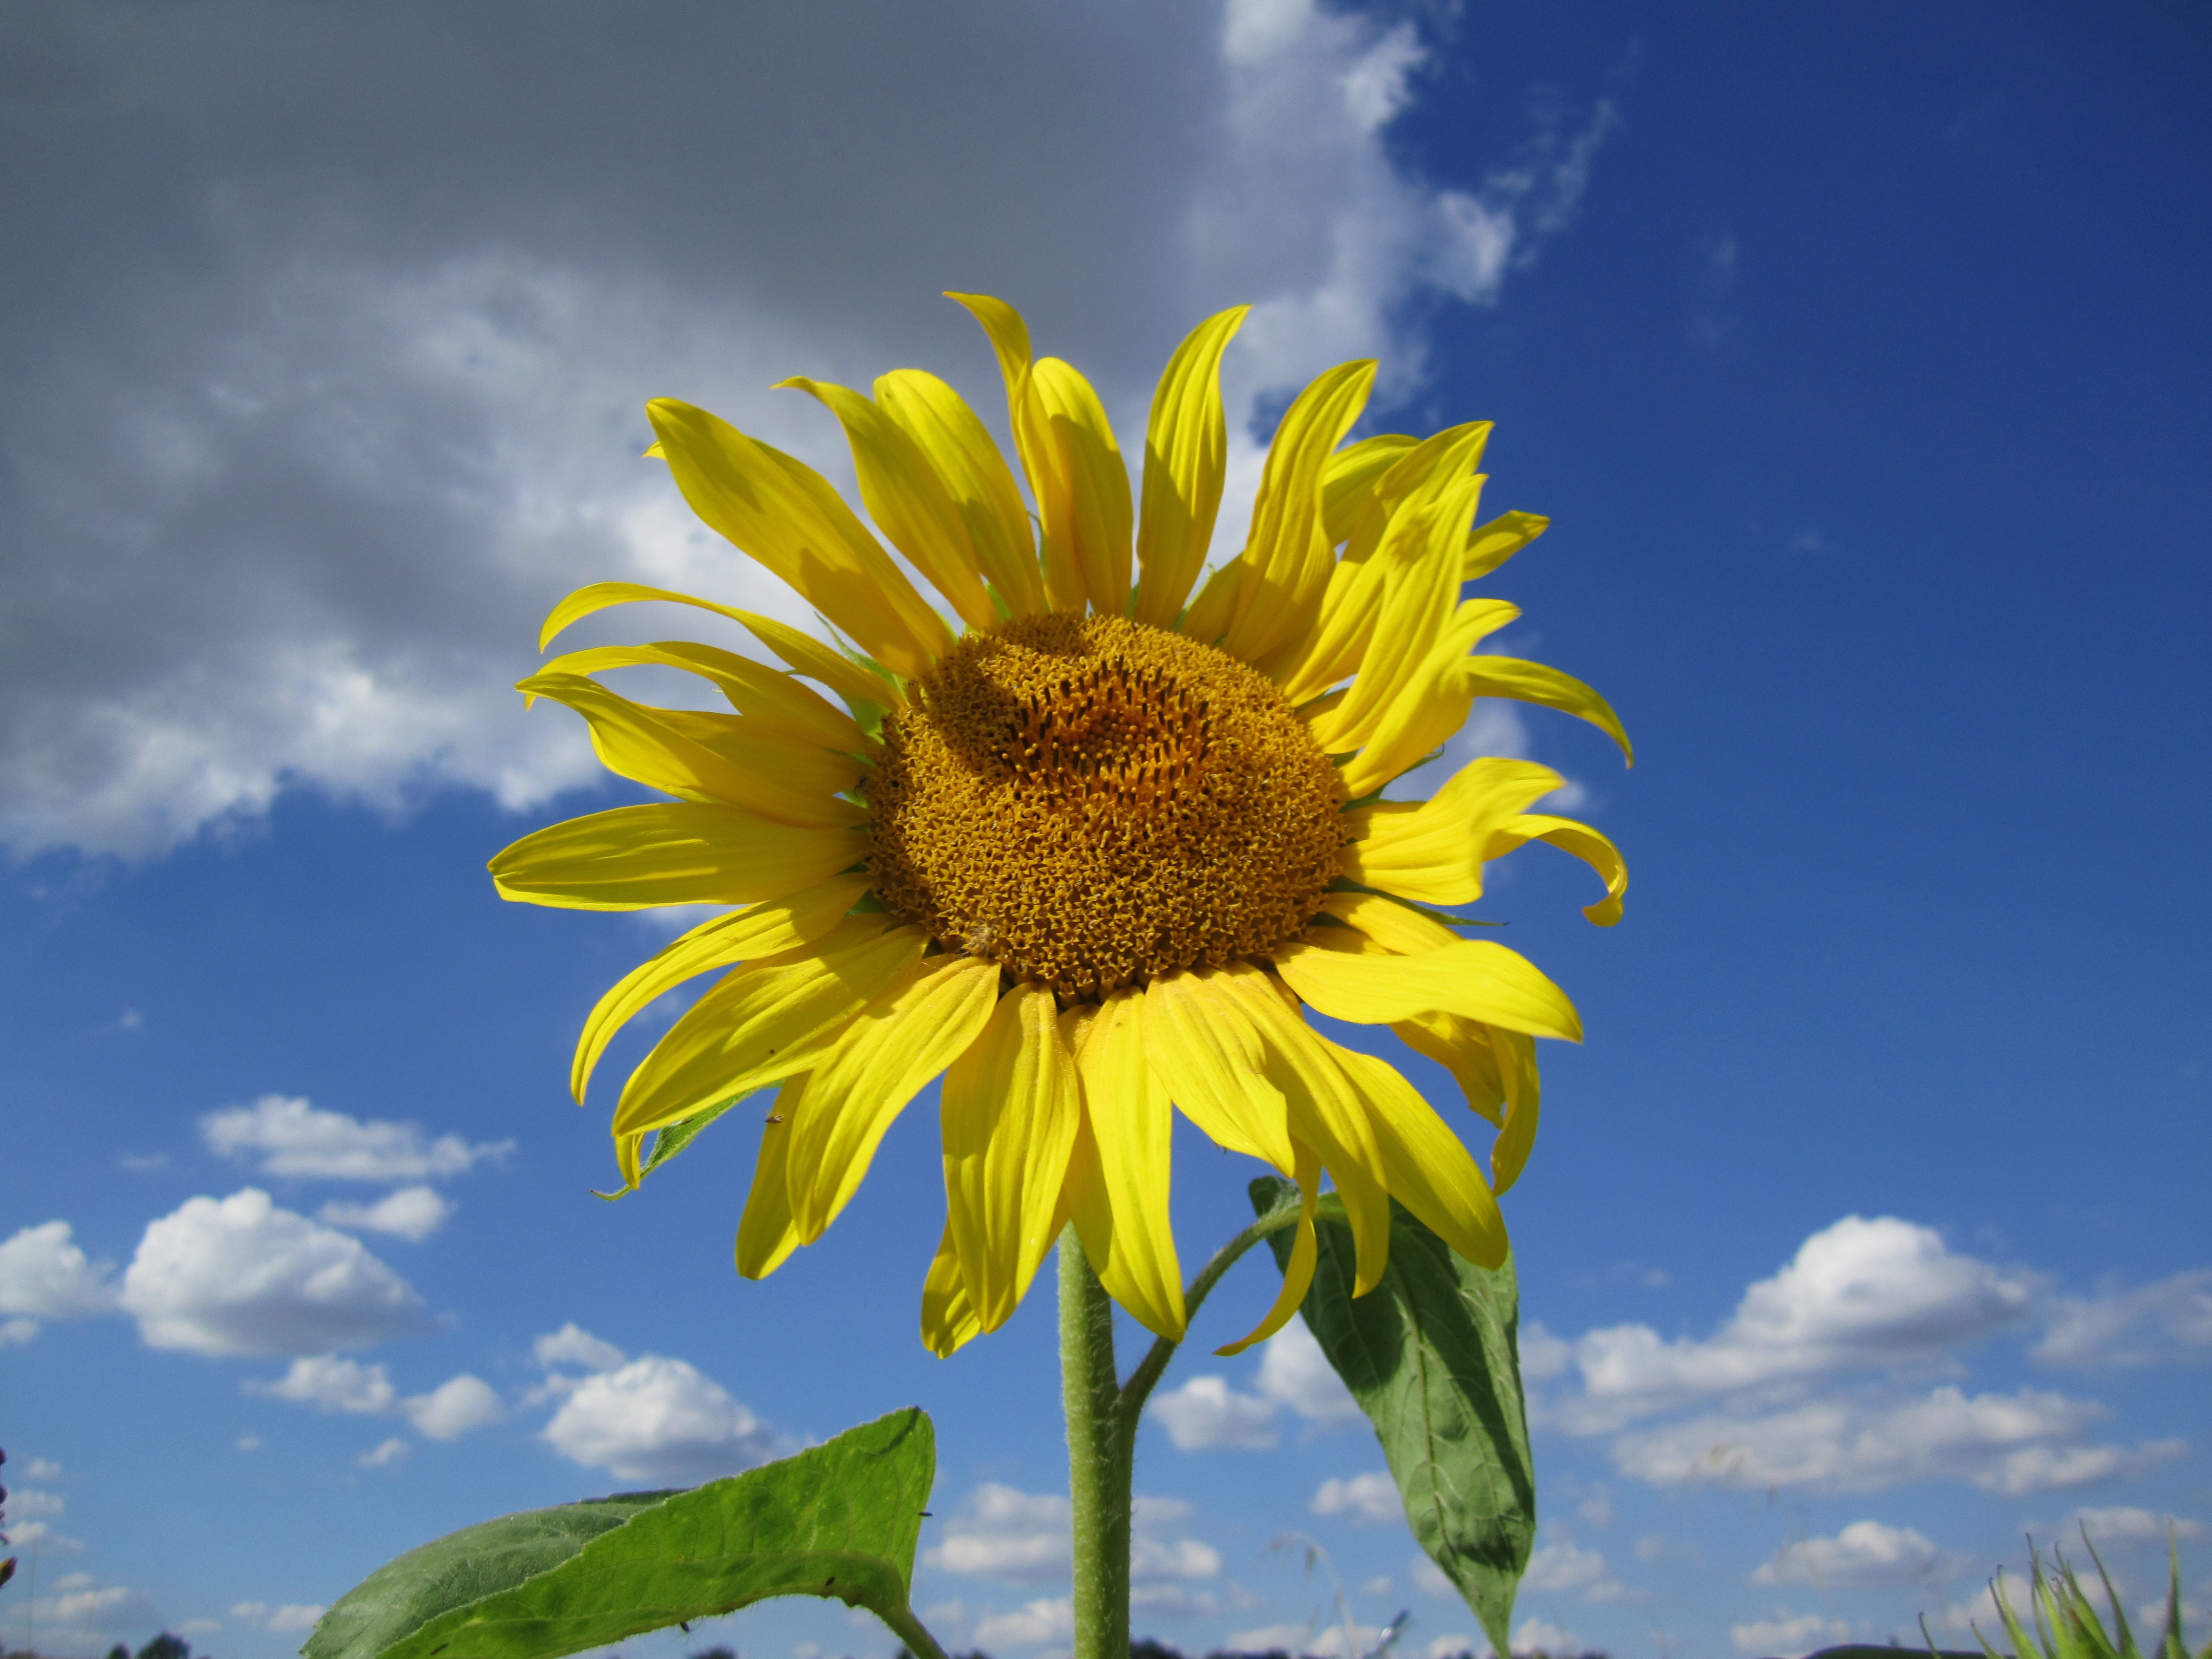
nature, blossom, plant, sky, sun, field, sunlight, flower, petal, bloom, summer, botany, yellow, garden, flora, sunflower, wildflower, sun flower, sunflower seeds, bouquet of flowers, macro photography, flowering plant, daisy family, asterales, plant stem, land plant